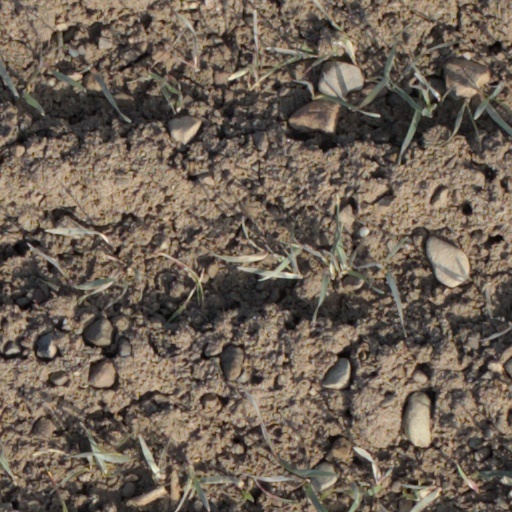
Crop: wheat